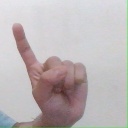
अक्षर: ए